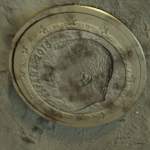
Coin value: 1euro
Country: es
Edition: 2015